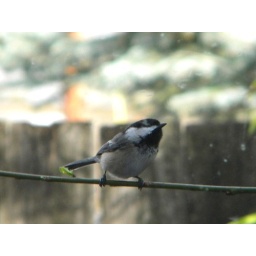
Laying on my bed zooming in on birds outside the window. You can tell by how dirty the window is. :/